Fuyun Koktokay Airport

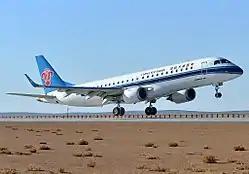
China Southern Airlines Embraer 190 (B-3145) at Fuyun Koktokay Airport (April 2016)

Fuyun Keketuohai (Koktokay) Airport is an airport serving Fuyun County in Altay Prefecture, Xinjiang, China.